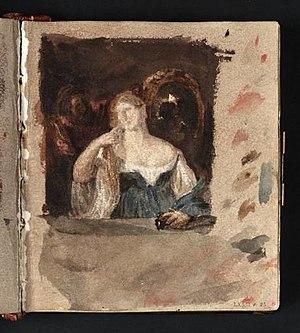
Dessin à l'aquarelle de Turner d'après le tableau de Titien
La Femme au miroir est une peinture à l'huile sur toile réalisée par le peintre italien Titien vers 1515. Conservé au musée du Louvre à Paris, le tableau fait l'objet de plusieurs répliques de la main même du maître ou de son atelier dont une est conservée à la pinacothèque du château de Prague, en République tchèque, et l'autre au musée national d'art de Catalogne, à Barcelone en Espagne.